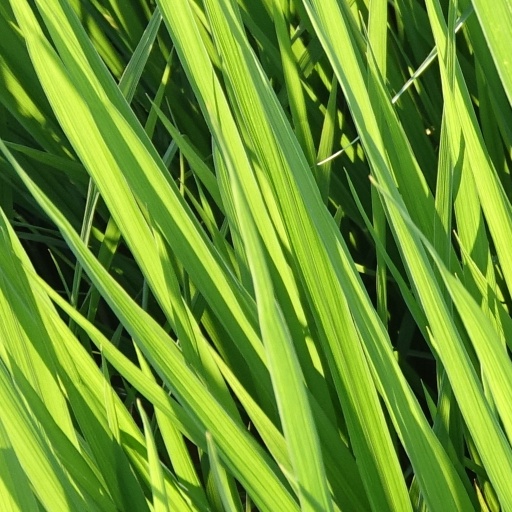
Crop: rice